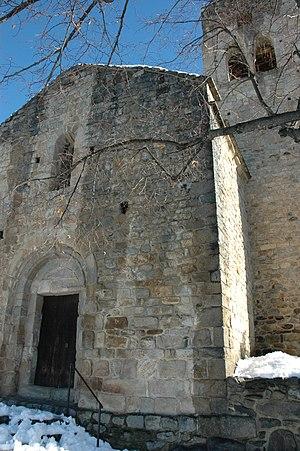
Fillols est une commune française située dans le département des Pyrénées-Orientales, en région Occitanie.